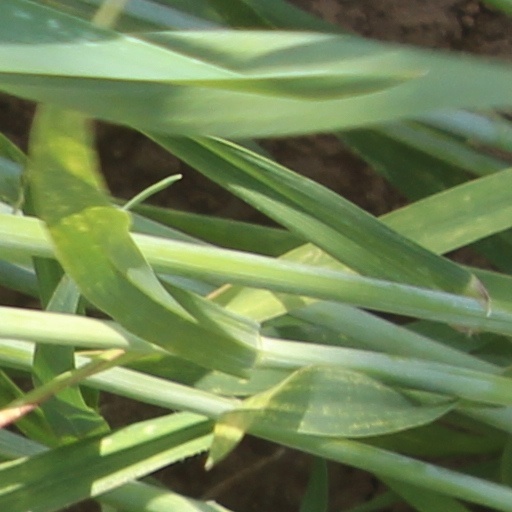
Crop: wheat